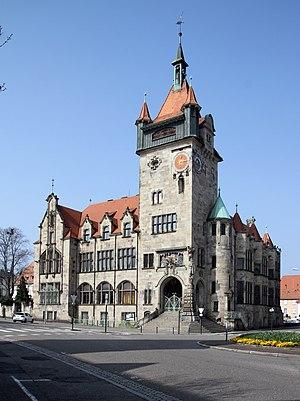
Haguenau, prononcé Hawenau en dialecte alsacien, est une commune française du département du Bas-Rhin. Sous-préfecture de département, elle fait partie de la région administrative Grand Est.